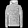
Label: Pullover